Cinema of Indonesia

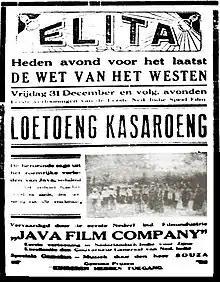
Advertisement for "Loetoeng Kasaroeng", the first fiction film produced in what is now Indonesia.

The first showing of films in the Dutch East Indies was in 1900, and over the next twenty years, foreign productions—which were mostly from the United States—were imported and shown throughout the country. Domestic production of documentaries began in 1911 but were unable to compete with imported works. By 1923, a local feature film production spearheaded by the Middle East Film Co. was announced, but the work was not completed.